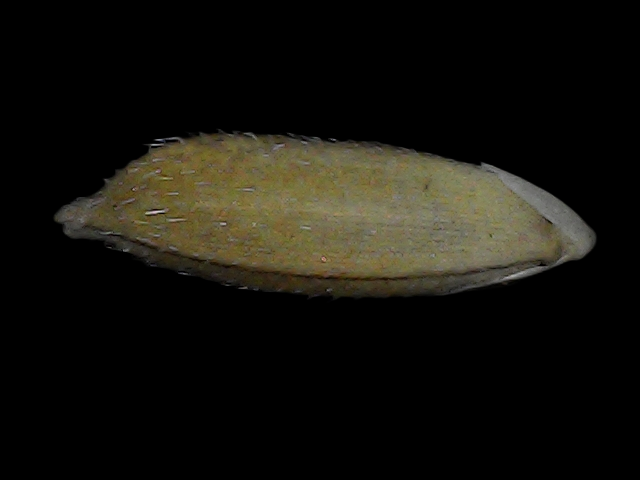
Rice variety: Bd93